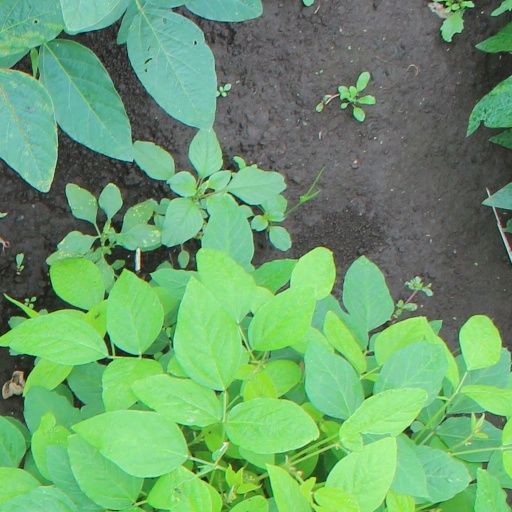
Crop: soybean